Santo Stefano, Bologna

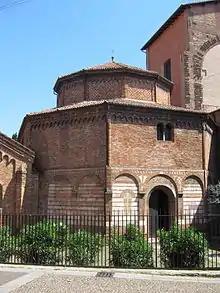
Basilica del Santo Sepolcro seen from the Piazza

The Basilica of Santo Stefano encompasses a complex of religious edifices in the city of Bologna, Italy. Located on Piazza Santo Stefano, it is locally known as "Sette Chiese" ("Seven Churches") and "Santa Gerusalemme" ("Holy Jerusalem"). It has the dignity of minor basilica.